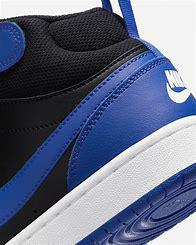
Brand: Nike
Model: Court Borough 2